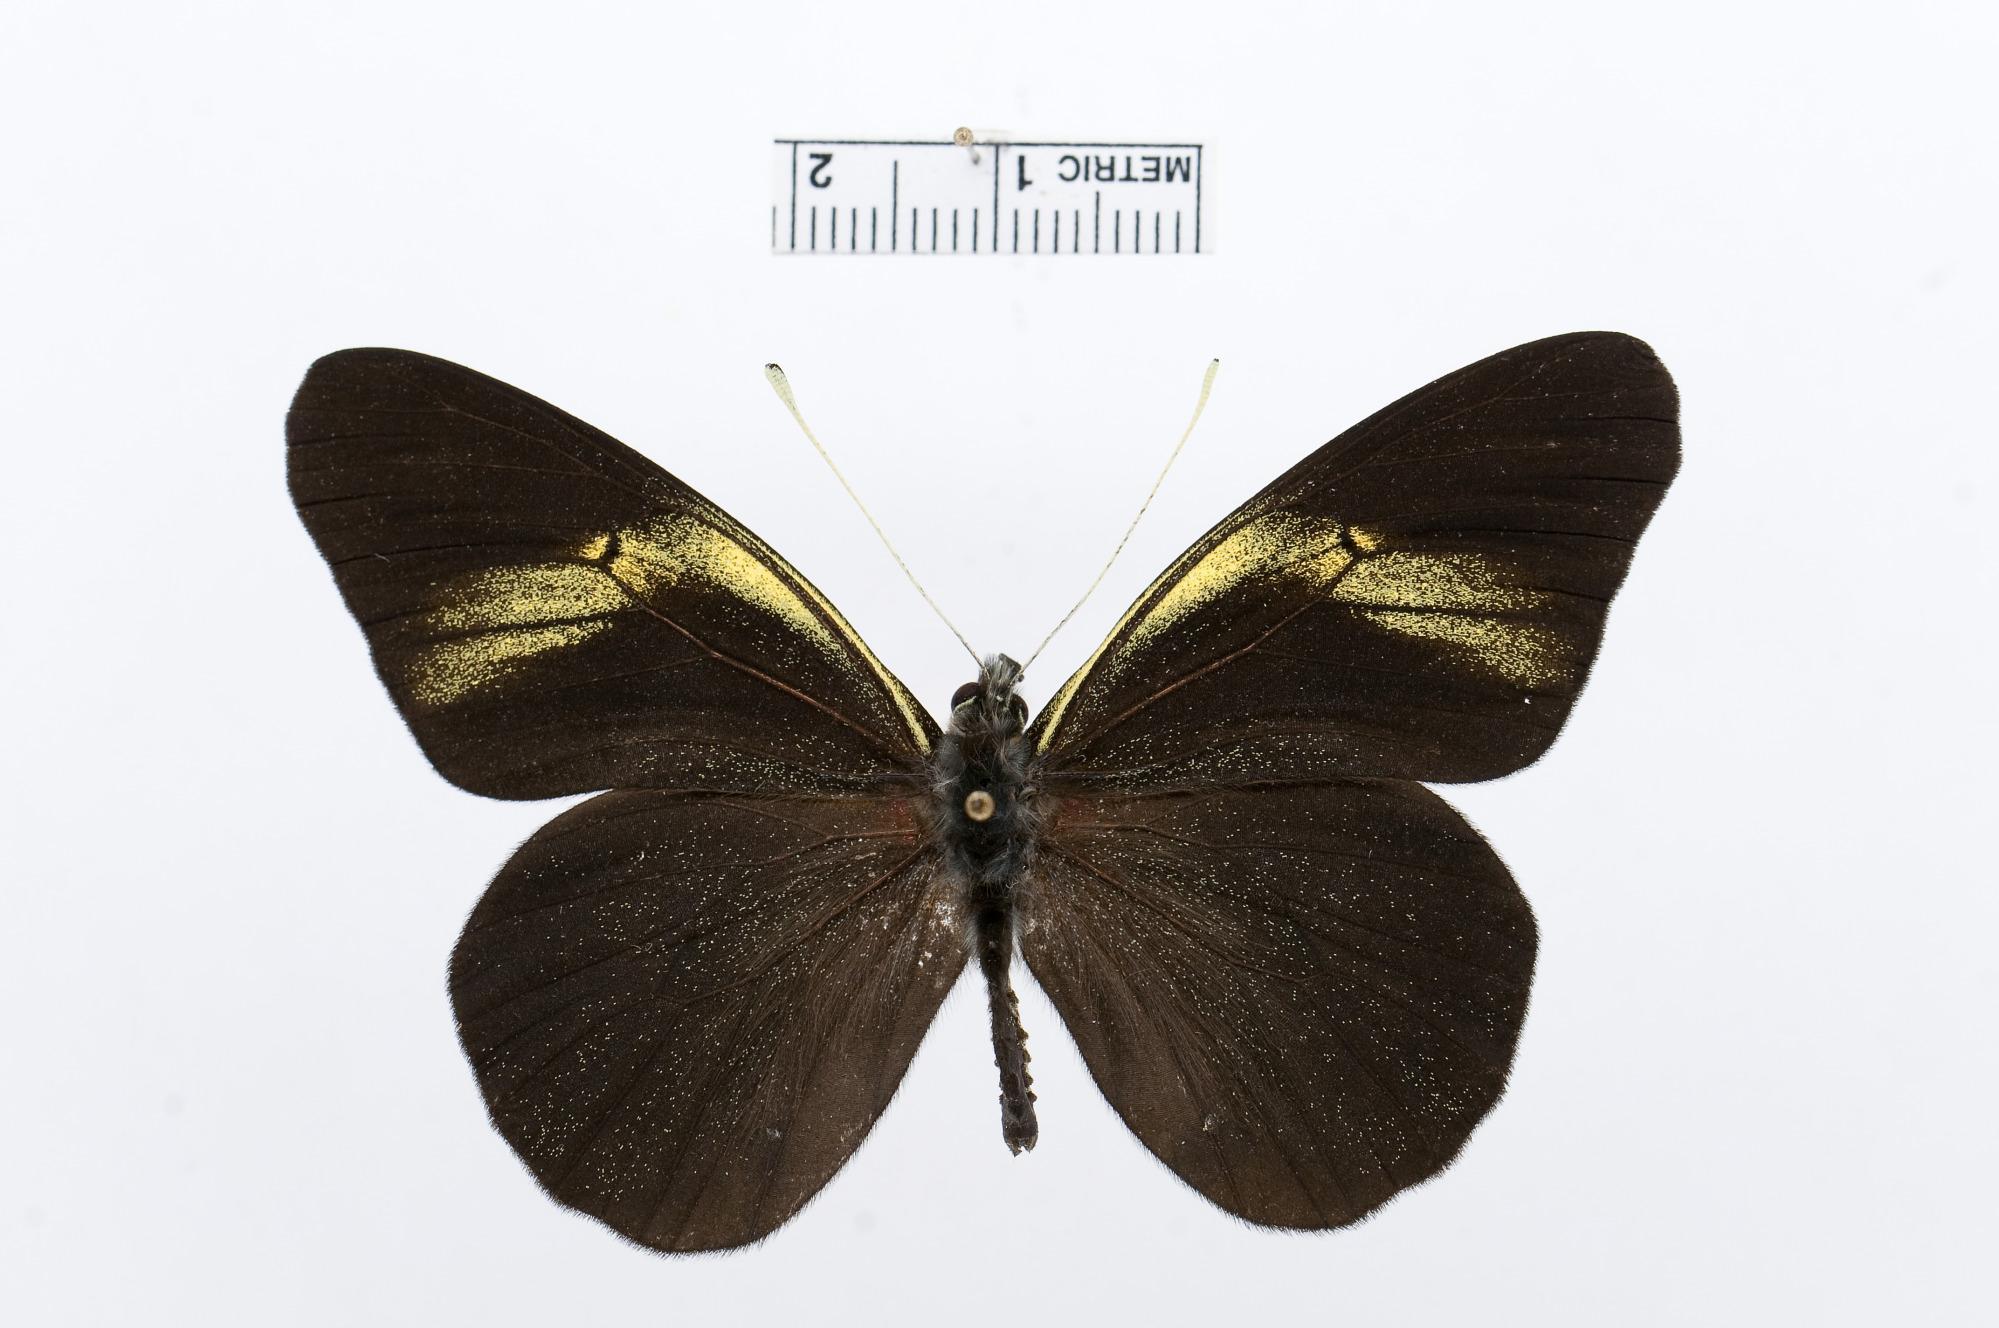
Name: Pereute cheops
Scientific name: Pereute cheops
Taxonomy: Animalia, Arthropoda, Hexapoda, Insecta, Lepidoptera, Pieridae, Pierinae